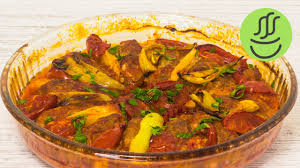
Yemek: izmir_kofte